A. V. Dicey

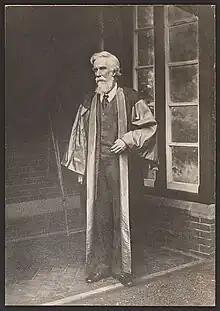

Albert Venn Dicey, (4 February 1835 – 7 April 1922) was a British Whig jurist and constitutional theorist. He is most widely known as the author of "Introduction to the Study of the Law of the Constitution" (1885). The principles it expounds are considered part of the uncodified British constitution. He became Vinerian Professor of English Law at Oxford, one of the first Professors of Law at the LSE Law School, and a leading constitutional scholar of his day. Dicey popularised the phrase "rule of law", although its use goes back to the 17th century.